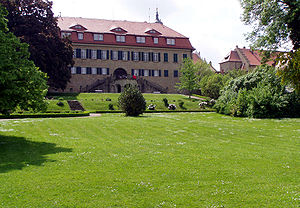
Castell (Unterfranken) / Geografi
Slottet i Castell
Castell er en kommune i Landkreis Kitzingen i Regierungsbezirk Unterfranken, i den tyske delstat Bayern. Den er en del af Verwaltungsgemeinschaft Wiesentheid. Byen er tæt forbundet med fyrstefamilien Castell, som har sit stamsæde her.